Great French Wine Blight

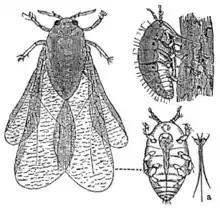
The grape phylloxera responsible for the failure of the French colonist's plantations in Florida, and probably the later destroyer of the French wine industry.

The aphid that was the central source of the damage in France was first noted following the growing of the European vine "Vitis vinifera" by French colonists in Florida, in the 16th century. These plantations were a failure, and later experiments with related species of vine also failed, although the reason for these failures appears to have been a mystery to the French colonists. It is known today that it was a species of North American grape phylloxera that caused these early vineyards to fail; the venom injected by the "Phylloxera" causes a disease that is quickly fatal to the European varieties of vine. The aphids initially went unnoticed by the colonists, despite their great numbers, and the pressure to successfully start a vineyard in America at the time.